Daniel Dromm

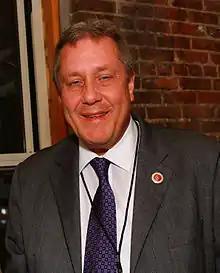
Dromm in 2013

Daniel Dromm (born November 27, 1955) is an American politician who served on the New York City Council from the 25th district from 2010 to 2021. He is a Democrat. The district includes East Elmhurst, Elmhurst and Jackson Heights in Queens.